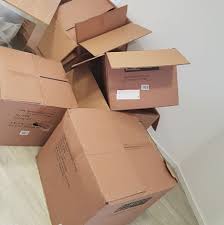
Waste category: cardboard